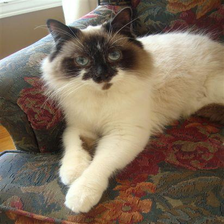
Species: cat
Breed: Ragdoll